Pyramid of Neferefre

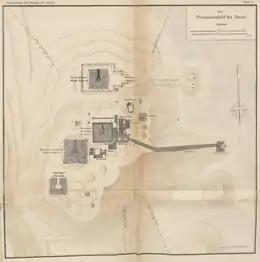
Map of the Abusir necropolis

The unfinished pyramid is located south-west of Neferirkare's pyramid in the Abusir necropolis, between Saqqara and the Giza Plateau. It is seated on the Abusir diagonal, a figurative line touching the north-western corners of the pyramids of Sahure, Neferirkare, and Neferefre, and pointing towards Heliopolis ("Iunu"). It is similar to the Giza diagonal which converges to the same point, except that the Giza pyramids are linked at their south-east corners instead. The siting of Neferefre's pyramid gives an indication of its position on a chronological scale. As the third and final pyramid in line on the Abusir diagonal, it follows that it is the third in line of succession following Sahure and Neferirkare. Similarly, it is the furthest of the three from the Nile delta, and thus held the least advantageous position for material transport. A limestone block, discovered by Édouard Ghazouli in the village of Abusir in the 1930s, depicts Neferirkare with his consort, Khentkaus II, and eldest son, Neferefre, further substantiating the chronology.